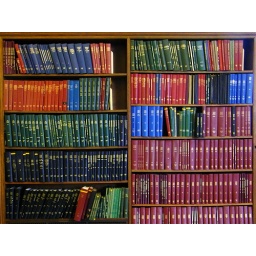
Reference books in the Skillman Library. The library houses the National Automotive History Collection.